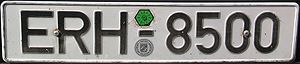
Tysklands nummerplader / Specielle koder
Officielt registreret køretøj for katastrofehjælp
Nummerplader i Tyskland er registreringsnumre på køretøjer, der er indregistret i Tyskland. Nummerpladens første kombination af bogstaver angiver, hvor bilen er indregisteret. Når personer flytter til en anden registreringskreds eller køber en ny bil skal de anskaffe en ny nummerplade. Der kan købes nummerplader, der gyldige hele året eller kun for en del af et år. Dette giver mulighed for at skifte mellem f.eks. en sommerbil og en vinterbil. Biler der sælges indenfor samme registreringskreds beholder som regel sin gamle nummerplade. Det er således kun navnet på bilens ejer, der ændres.